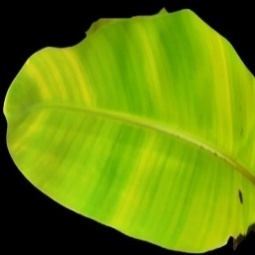
Label: Manganese